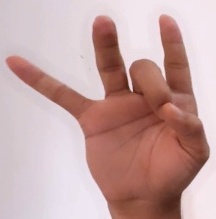
ASL sign: 8